University of Arizona

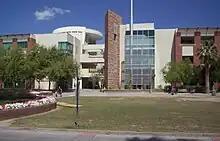
Student Union Memorial Center

The science and mathematics buildings tend to be clustered in the southwest quadrant; the intercollegiate athletics facilities to the southeast; the arts and humanities buildings to the northwest (with the dance department being a major exception as its main facilities are far to the east end of campus), with the engineering buildings in the north central area. The optical and space sciences buildings are clustered on the east side of campus near the sports stadiums and the (1976) main library.